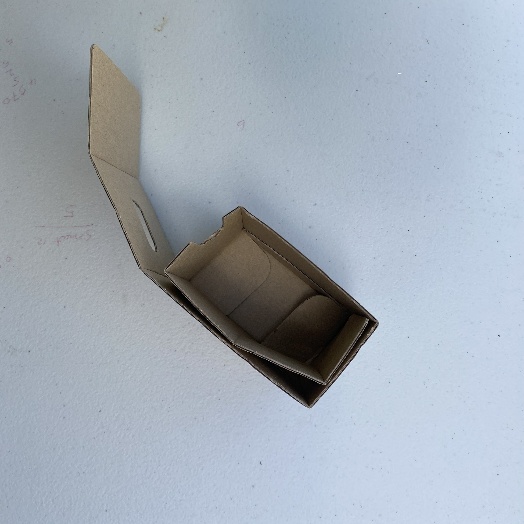
Label: Cardboard